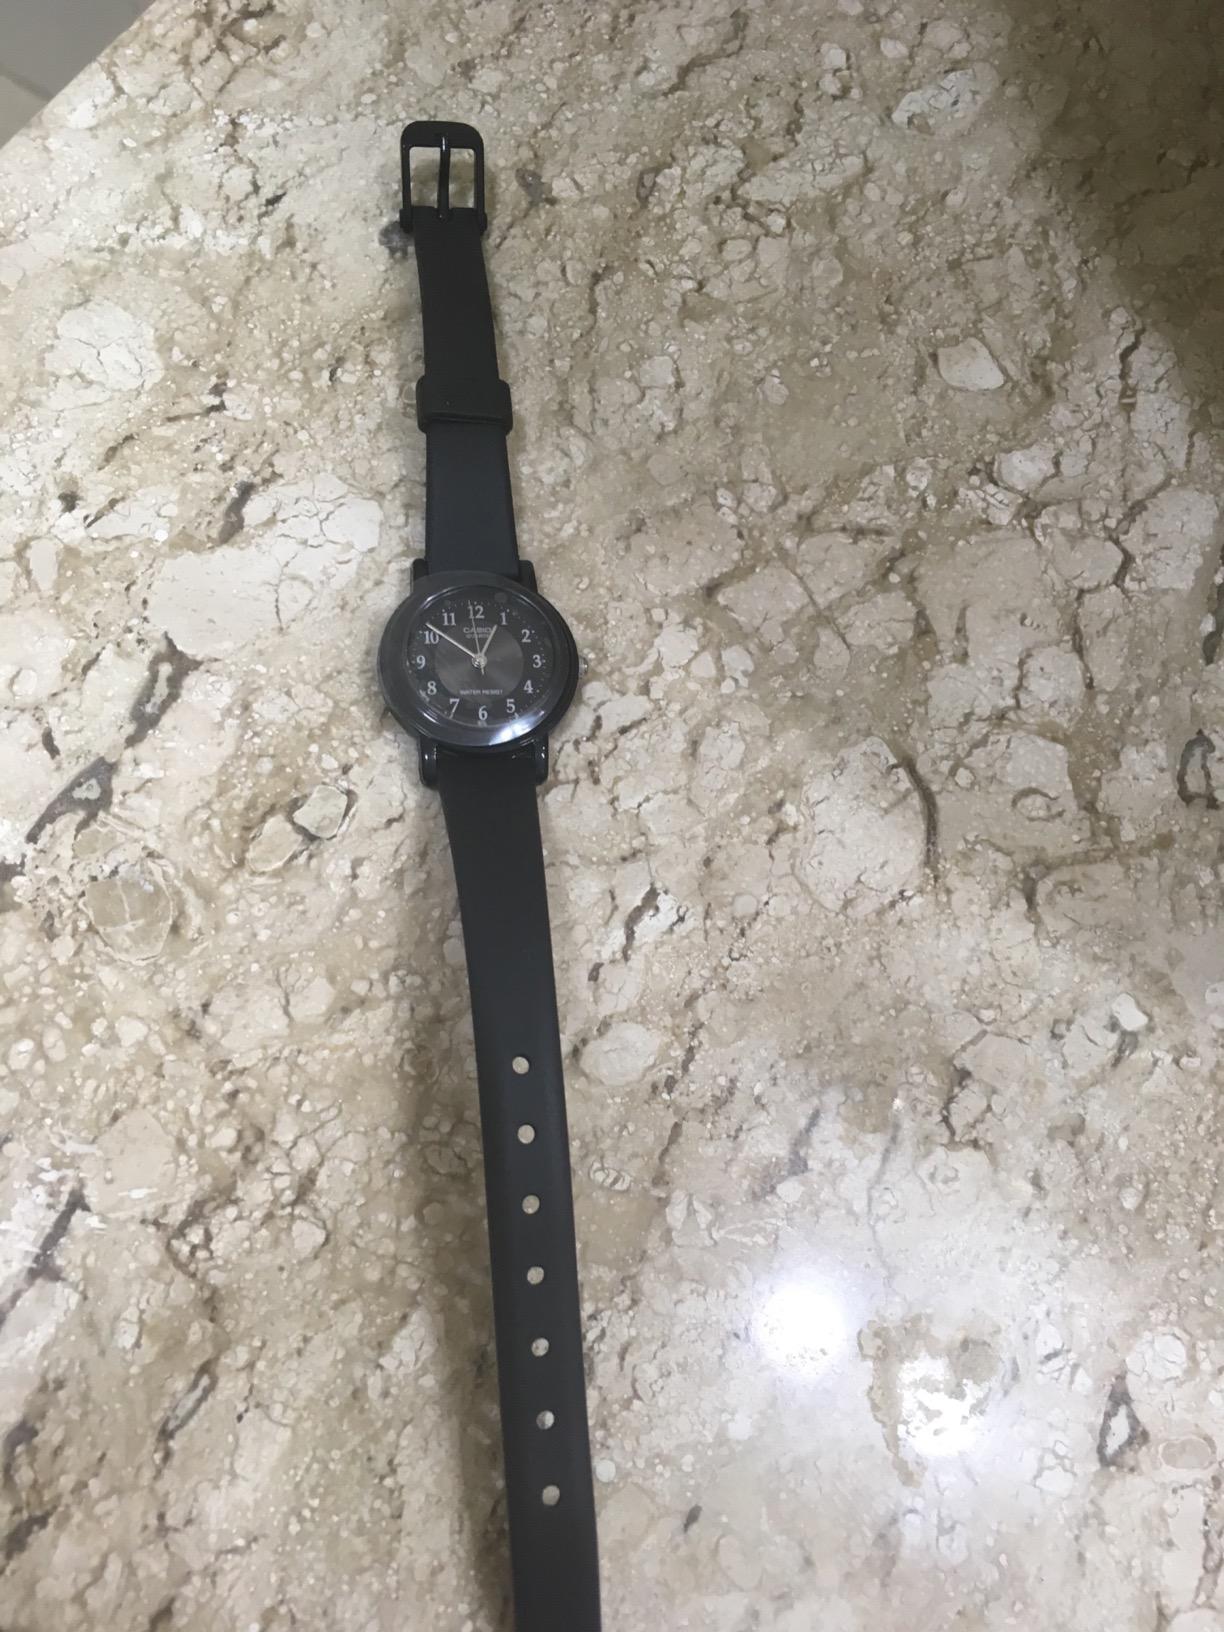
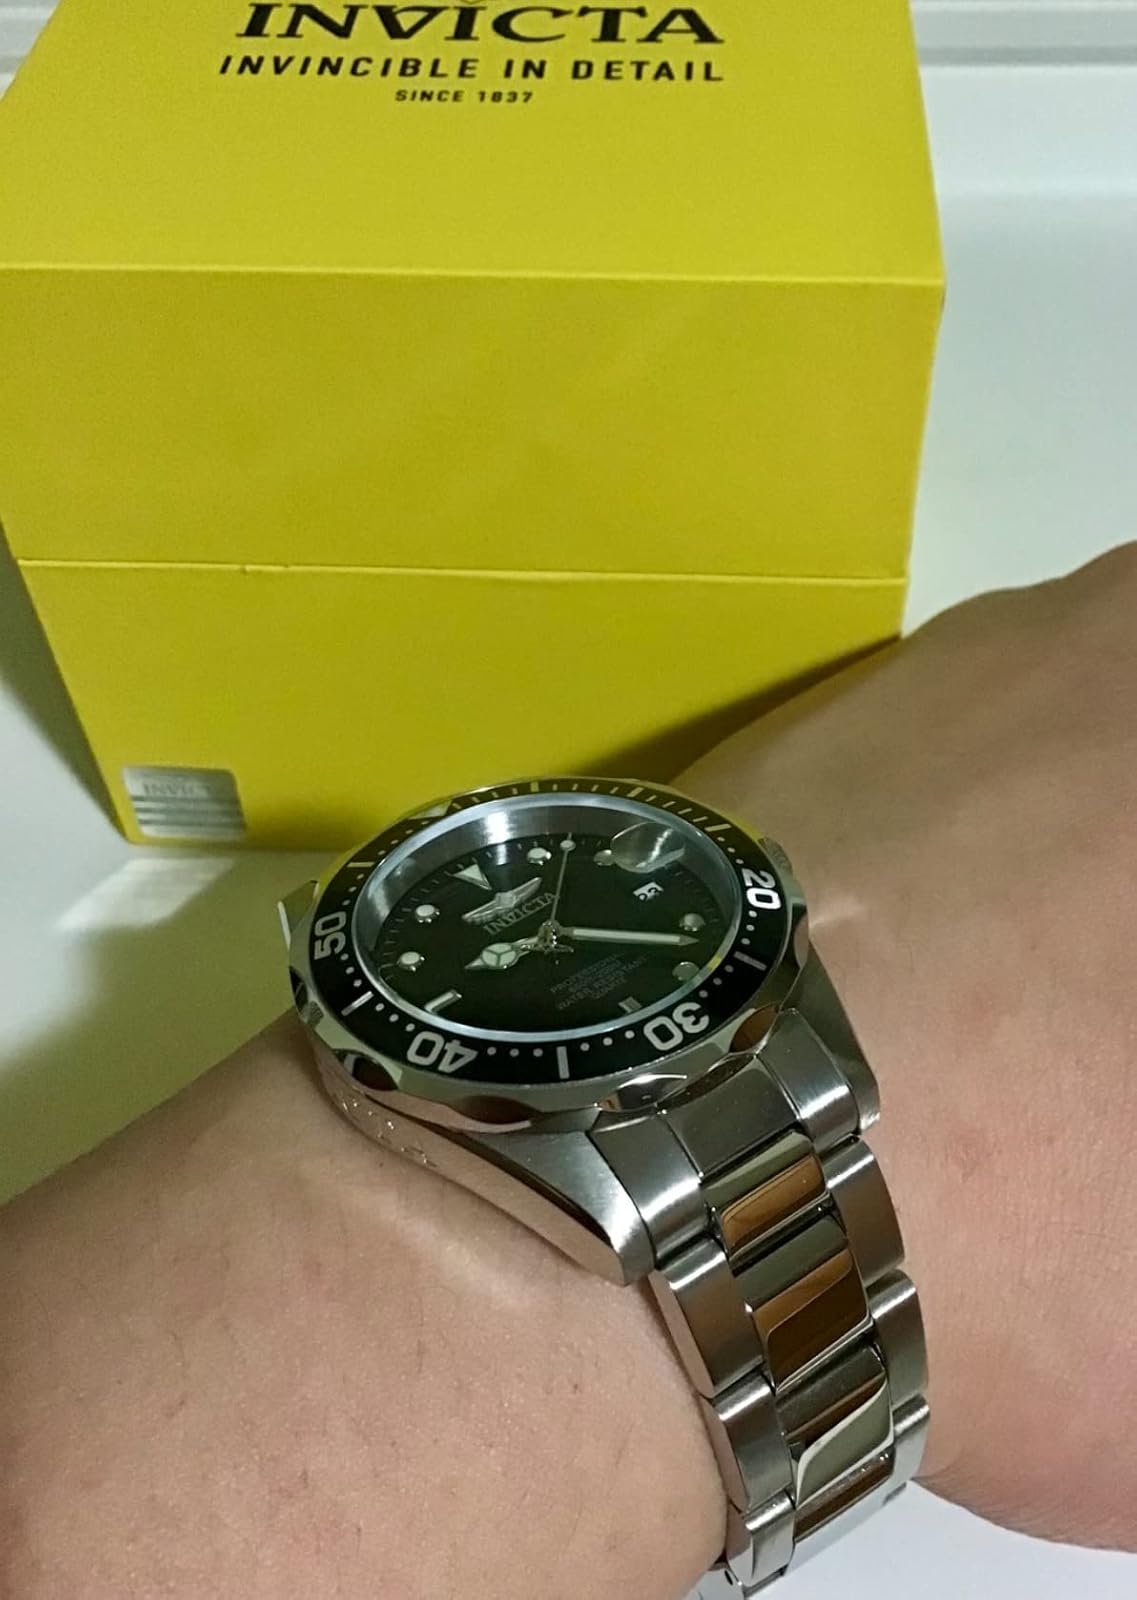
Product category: accessories_watch
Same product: no